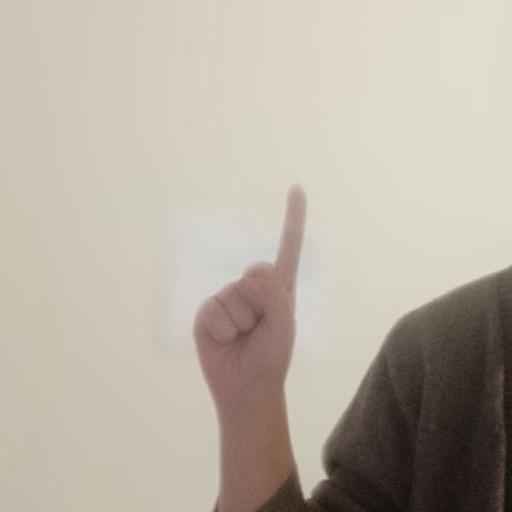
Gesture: one